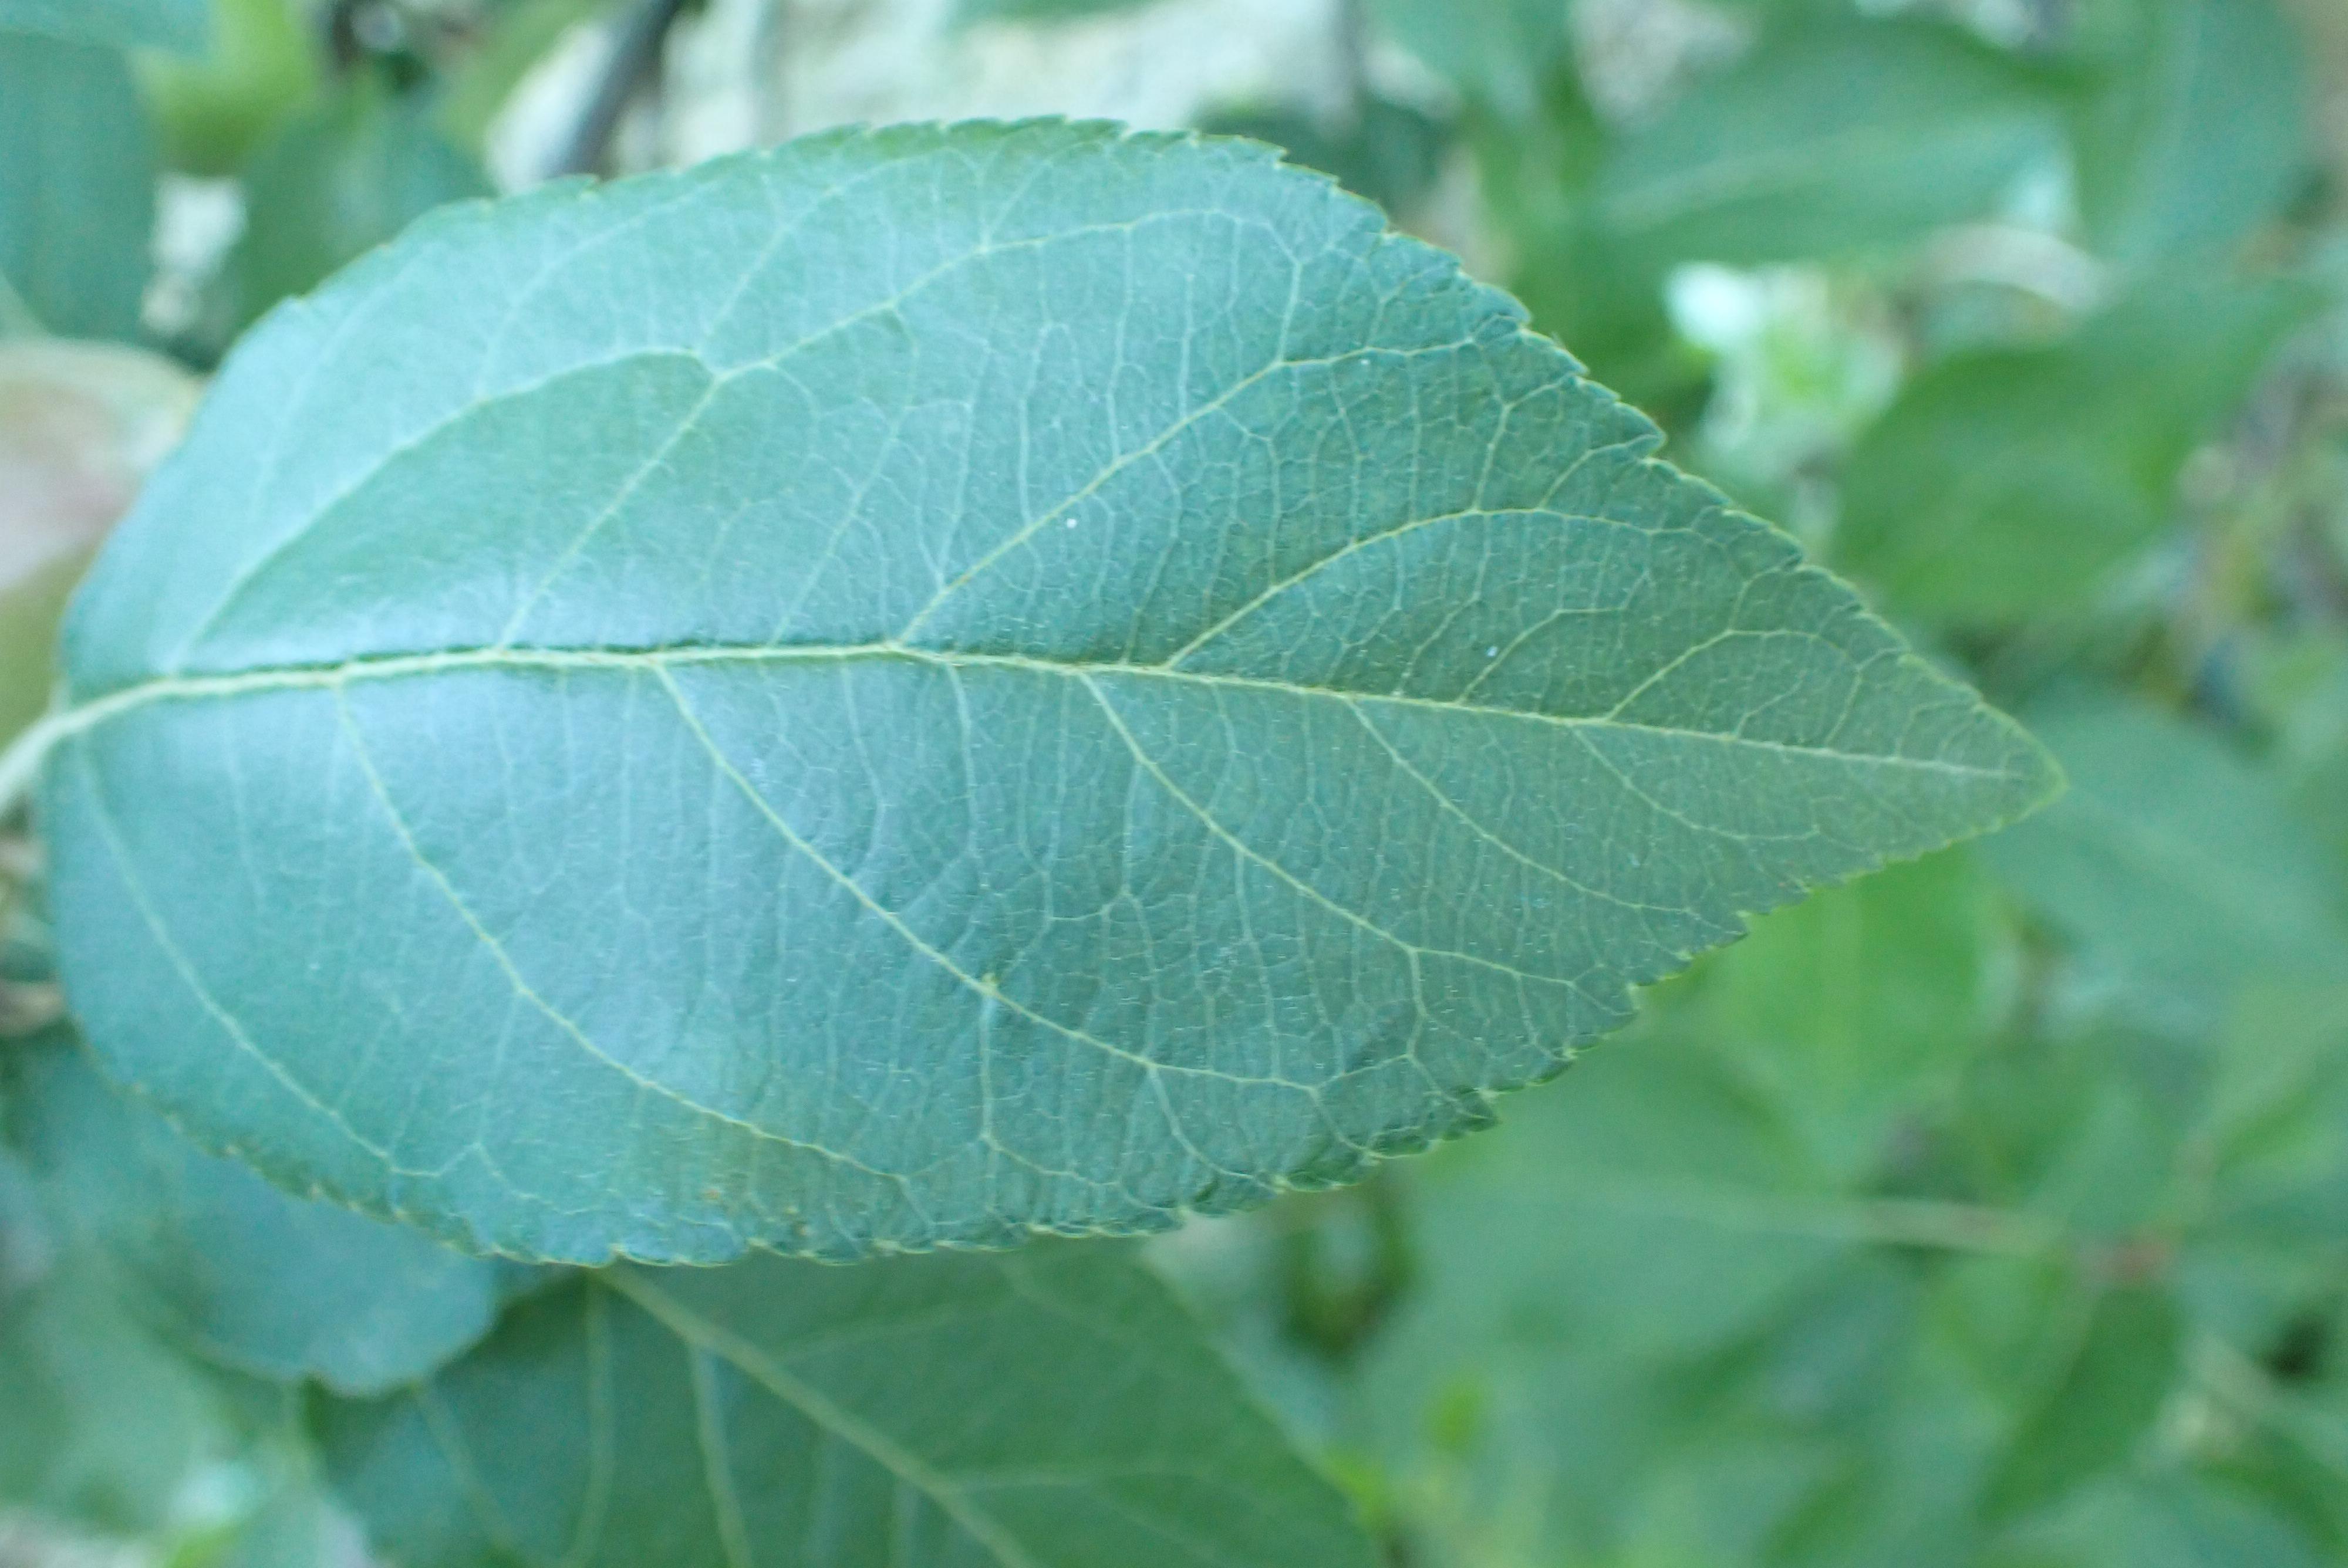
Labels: healthy